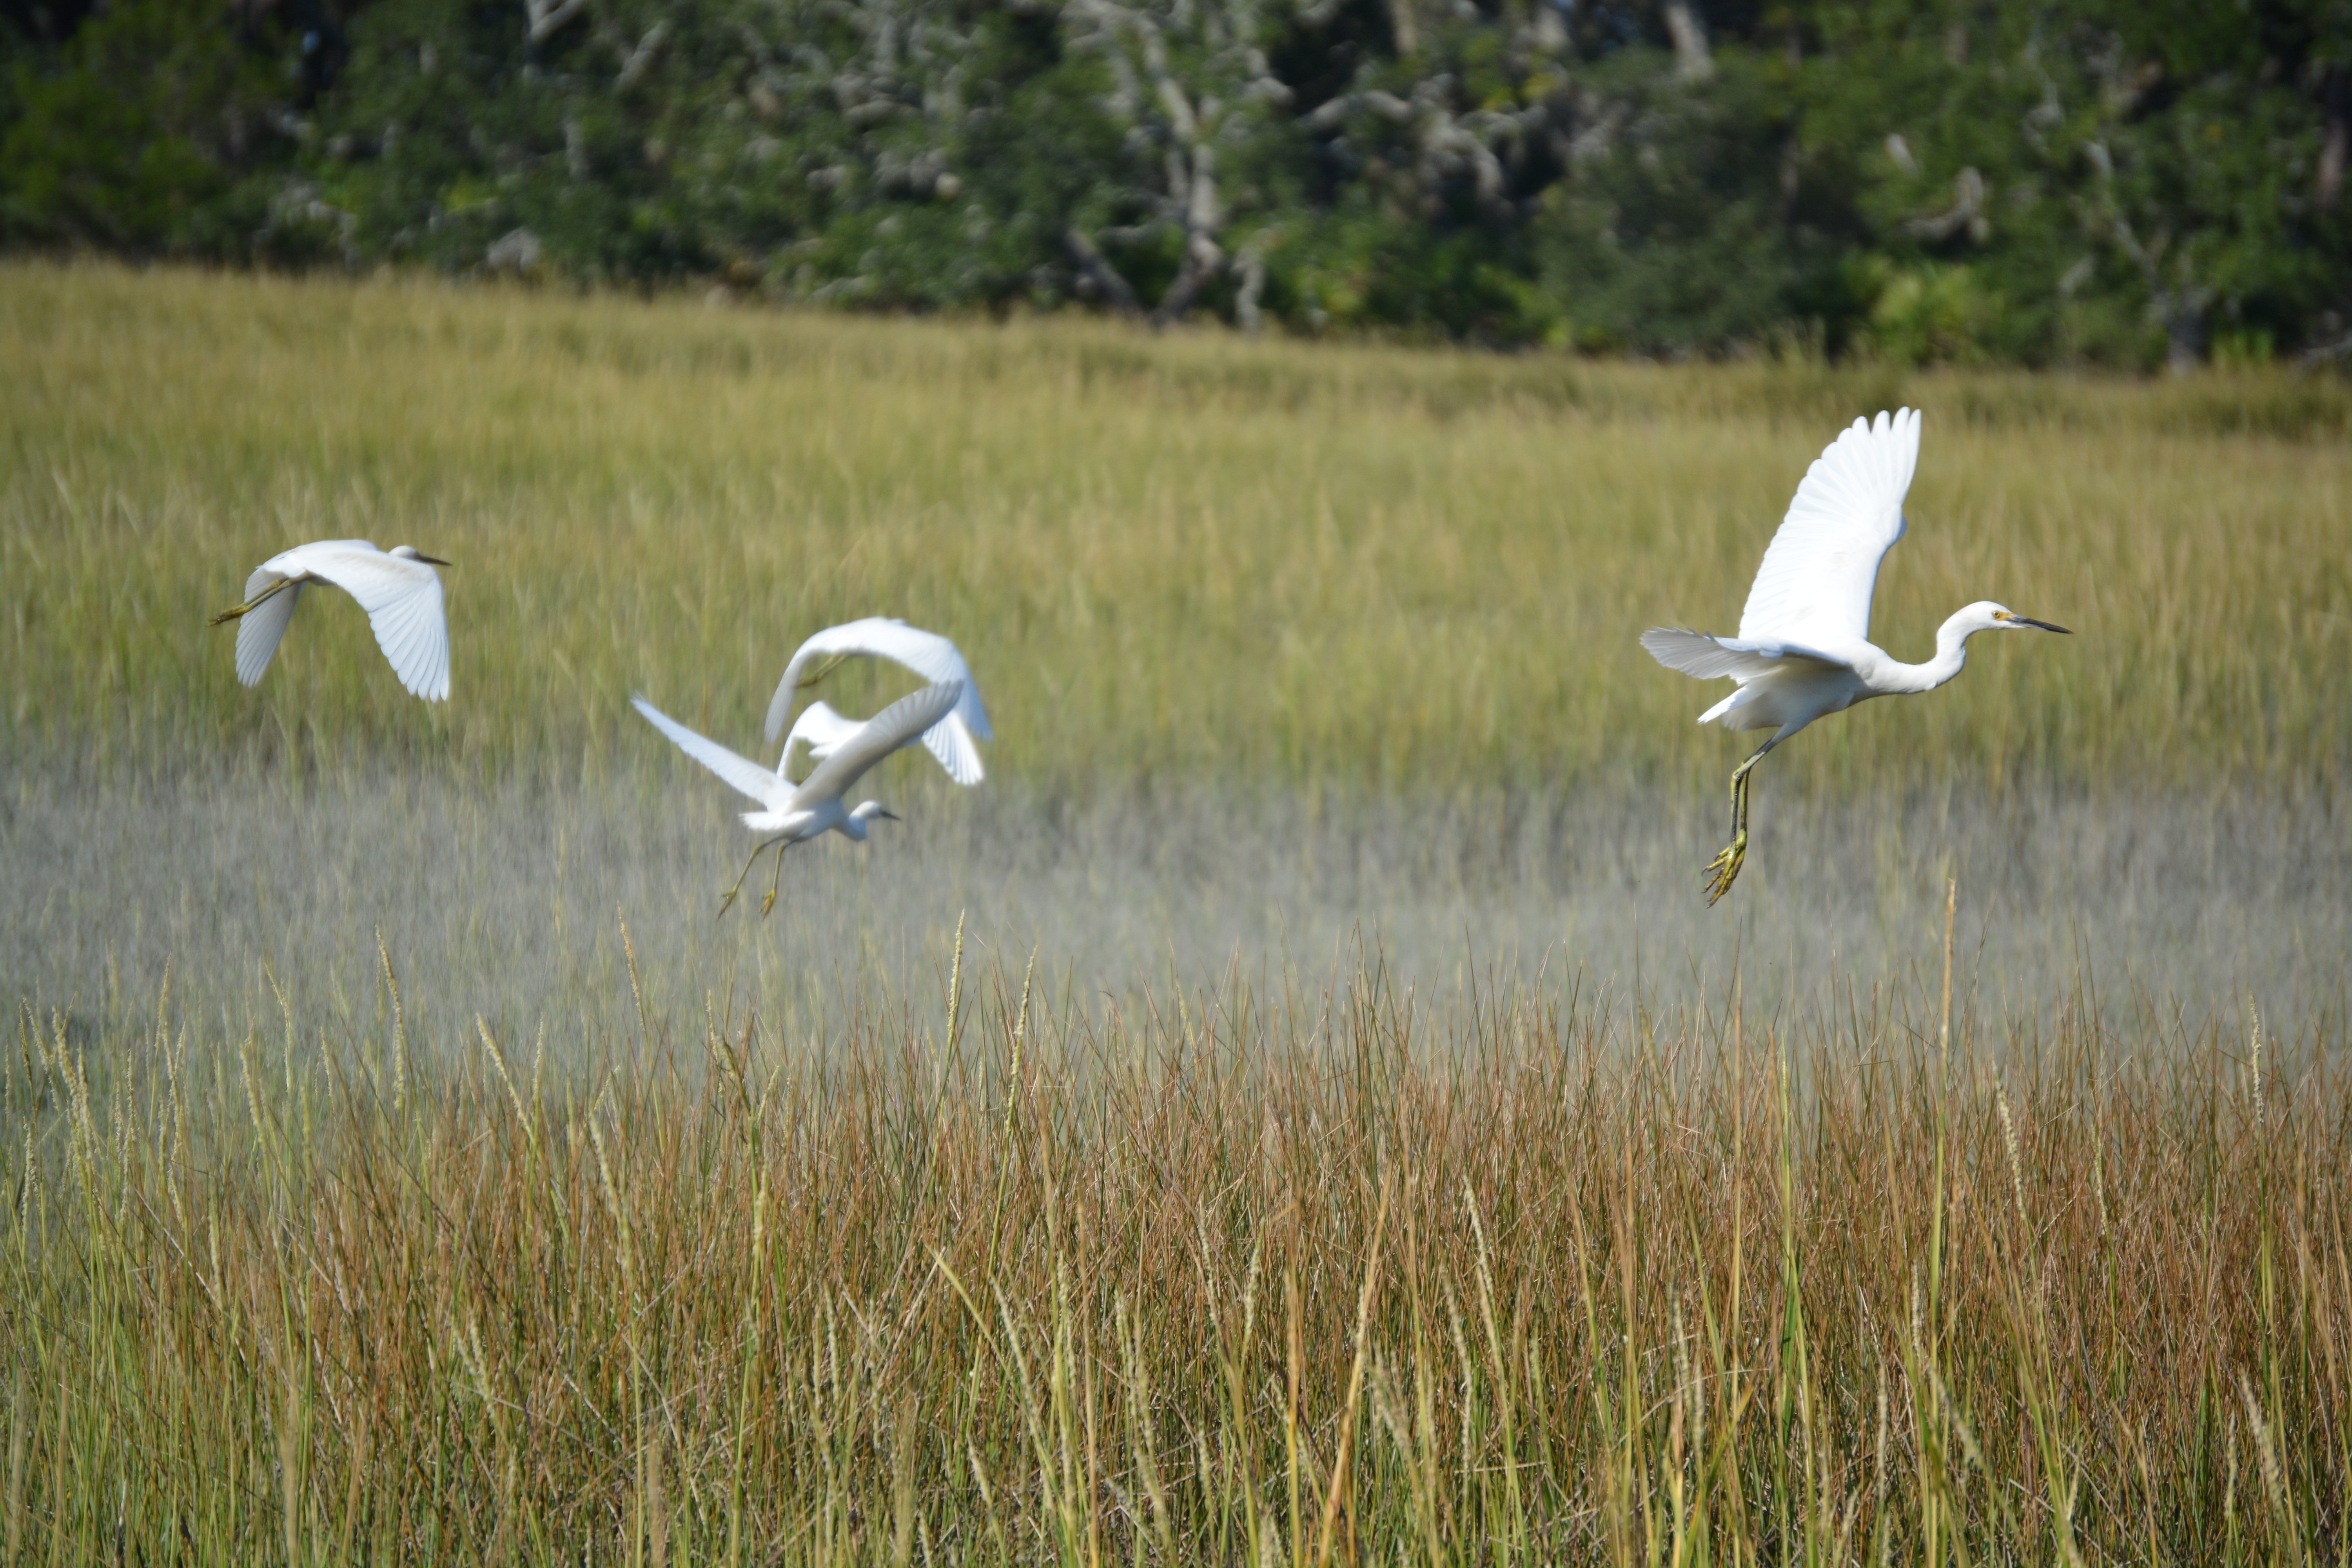
beach, coast, nature, grass, marsh, bird, meadow, prairie, wildlife, fauna, birds, grassland, wetland, vertebrate, crane, habitat, egret, heron, water bird, ecosystem, tundra, great egret, jekyll island, natural environment, crane like bird